Aramara, Queensland

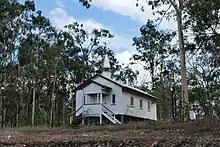
Our Lady of the Way Catholic Church, 2008

Aramara is a rural town and locality in the Fraser Coast Region, Queensland, Australia. In the , the locality of Aramara had a population of 71 people.